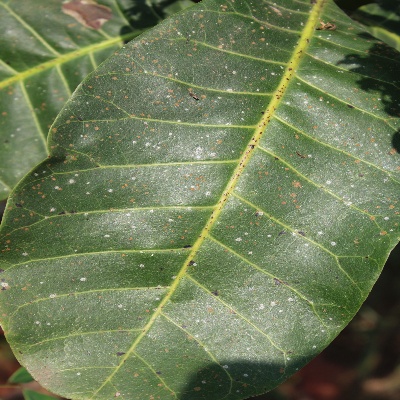
Crop: Cashew
Condition: red rust